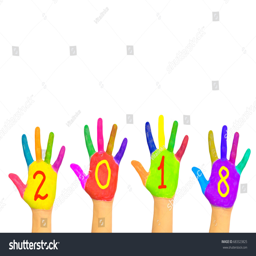
kids colorful hands forming number .